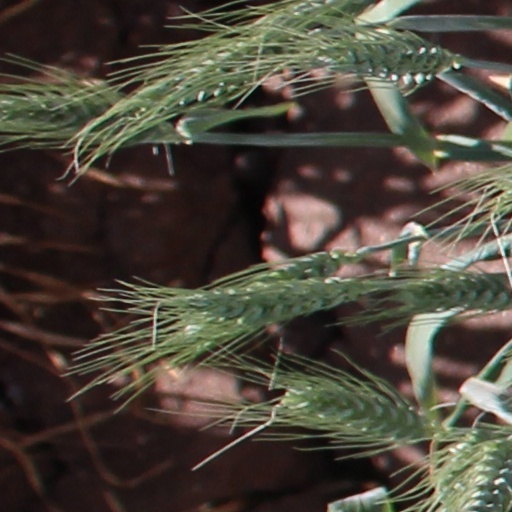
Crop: wheat